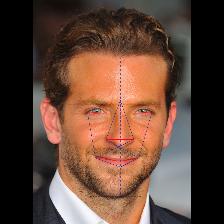
Label: Human